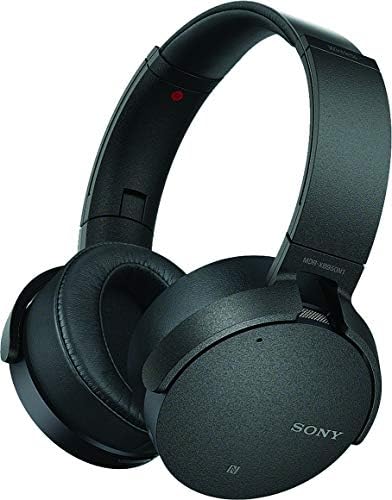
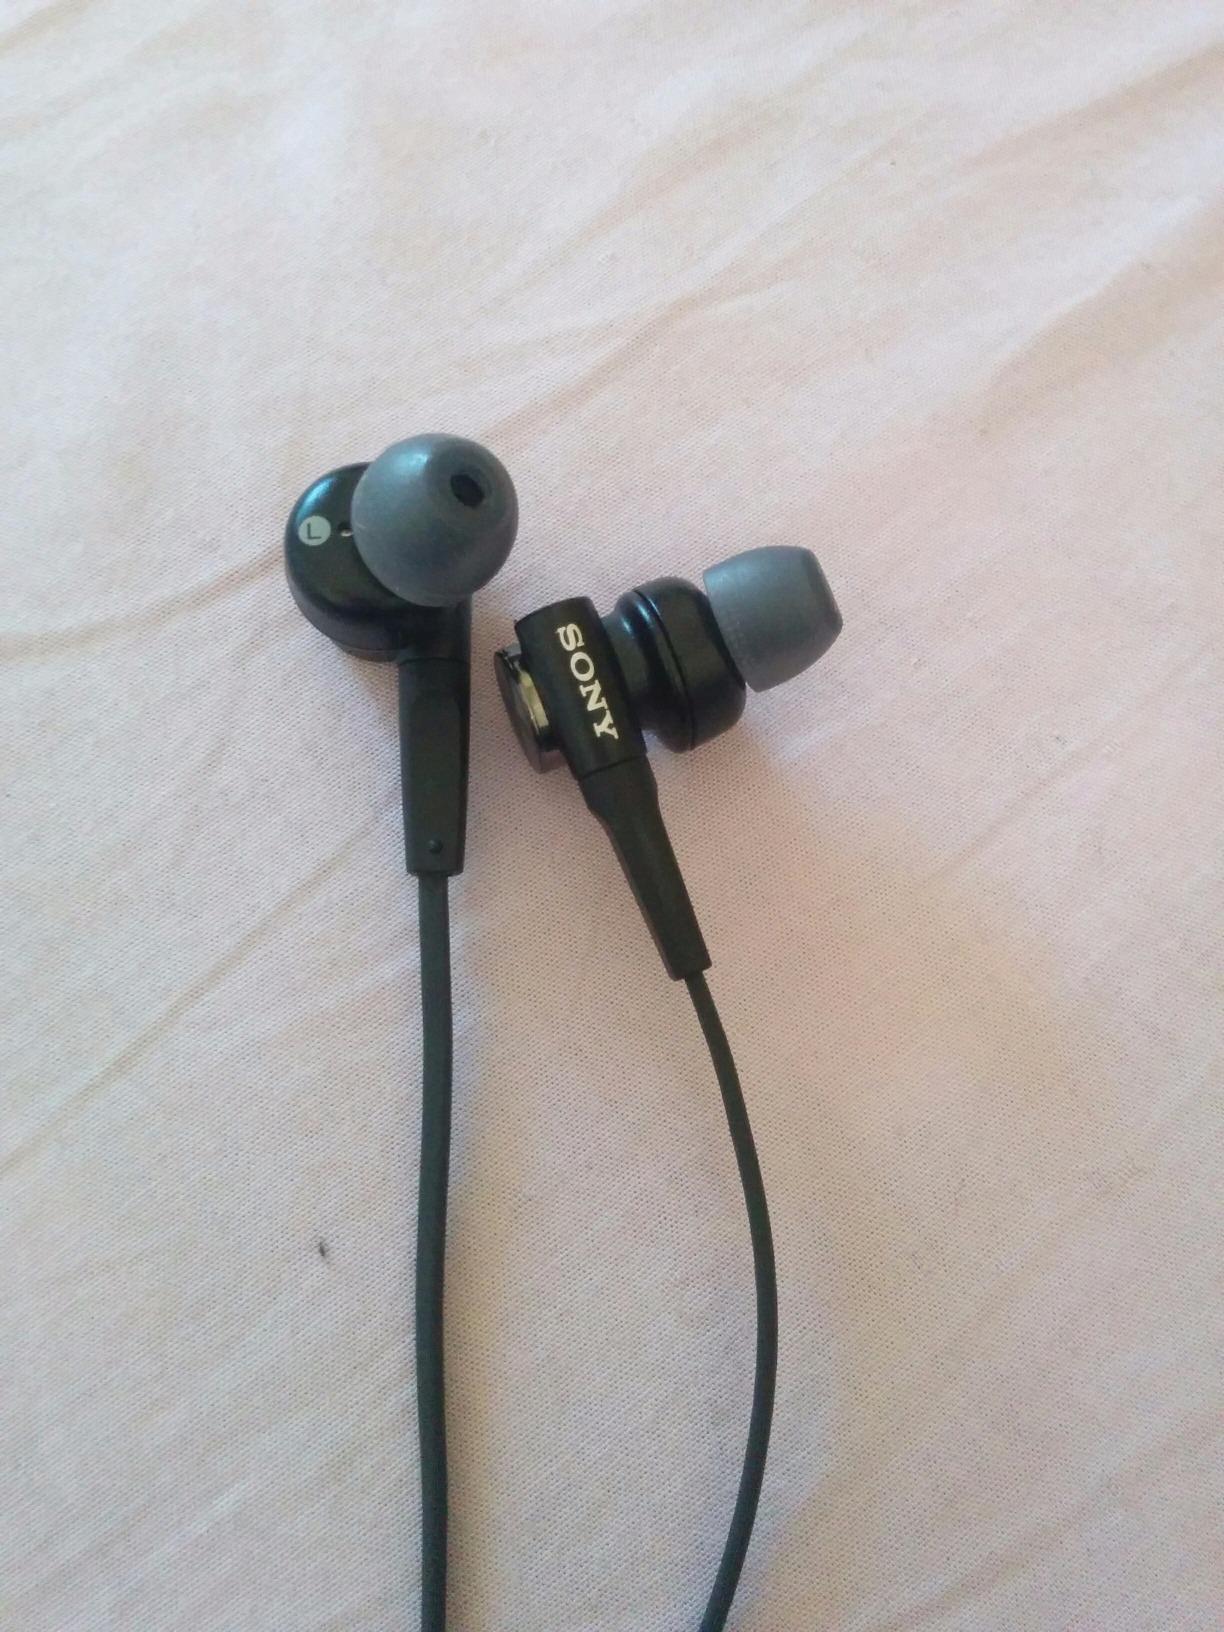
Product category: headphones
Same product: no